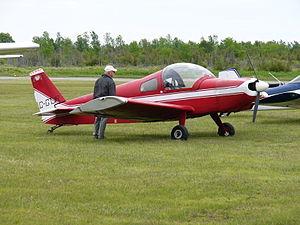
Zenair Ltd est une entreprise de construction aéronautique canadienne créée en 1974 à Richmond Hill, Ontario par Christophe ‘Chris’ Heintz pour développer et produire des avions de sport et de tourisme métalliques en kit. En 1992 ont été signés des accords avec Czech Aircraft Works pour produire les kits destinés au marché européen, commercialisés par Zenair Europe, implanté en Belgique.